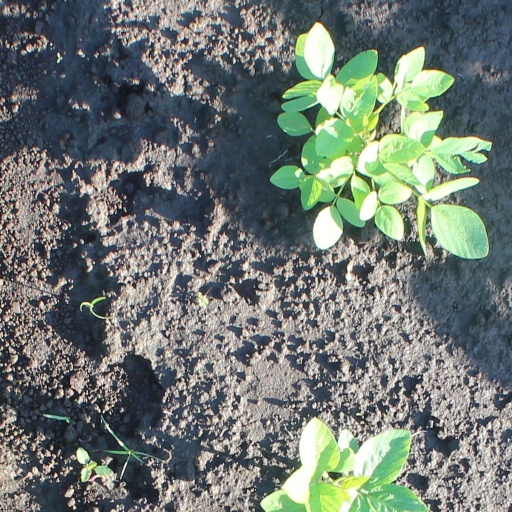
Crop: soybean